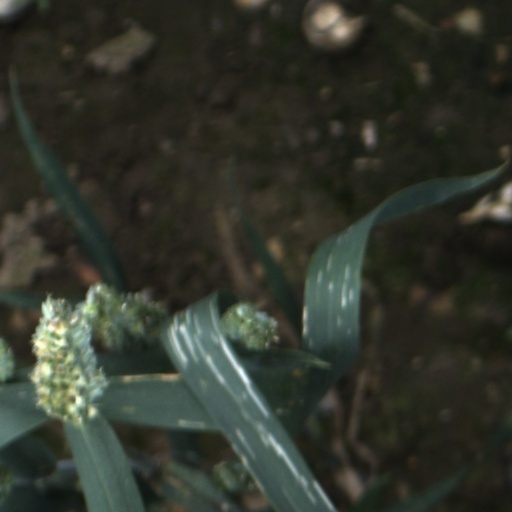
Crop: wheat